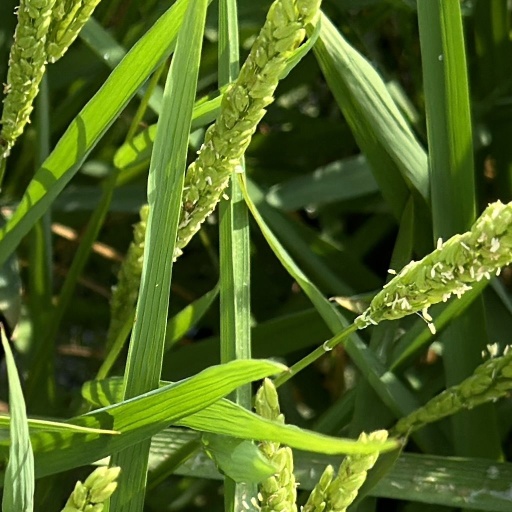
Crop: rice